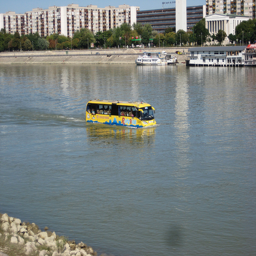
A yellow bus moves through a large body of water.
A yellow bus driving through a large body of water.
A yellow bus boat travels through the water, with boats nearby
A bus that is sitting in the water.
A water capable transit bus riding through a river.